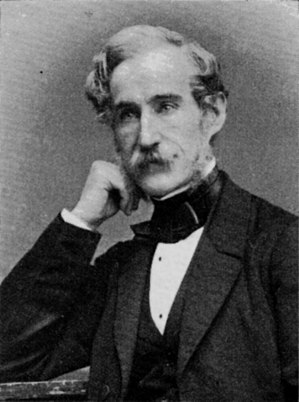
Henning Hamilton
Henning Hamilton
Henning Ludvig Hugo Hamilton var en svensk greve og politiker.